Answer in natural language. Consider the 3D positions of the objects in the scene and not just the 2D positions in the image. Is the centerpoint of  Doorframe (highlighted by a red box) at a higher height than Doorway (highlighted by a blue box)? Choose between the following options: no or yes
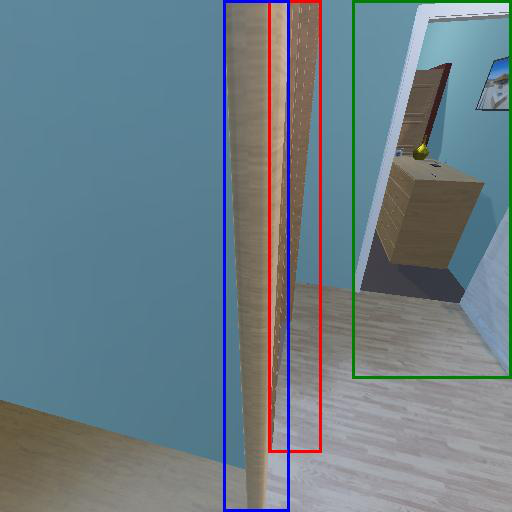
<answer>no</answer>